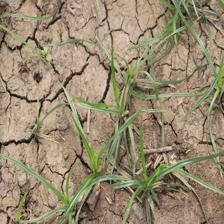
Label: Grass